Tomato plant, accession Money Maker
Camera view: tilt-top (135 deg); turntable rotation: 330 degrees
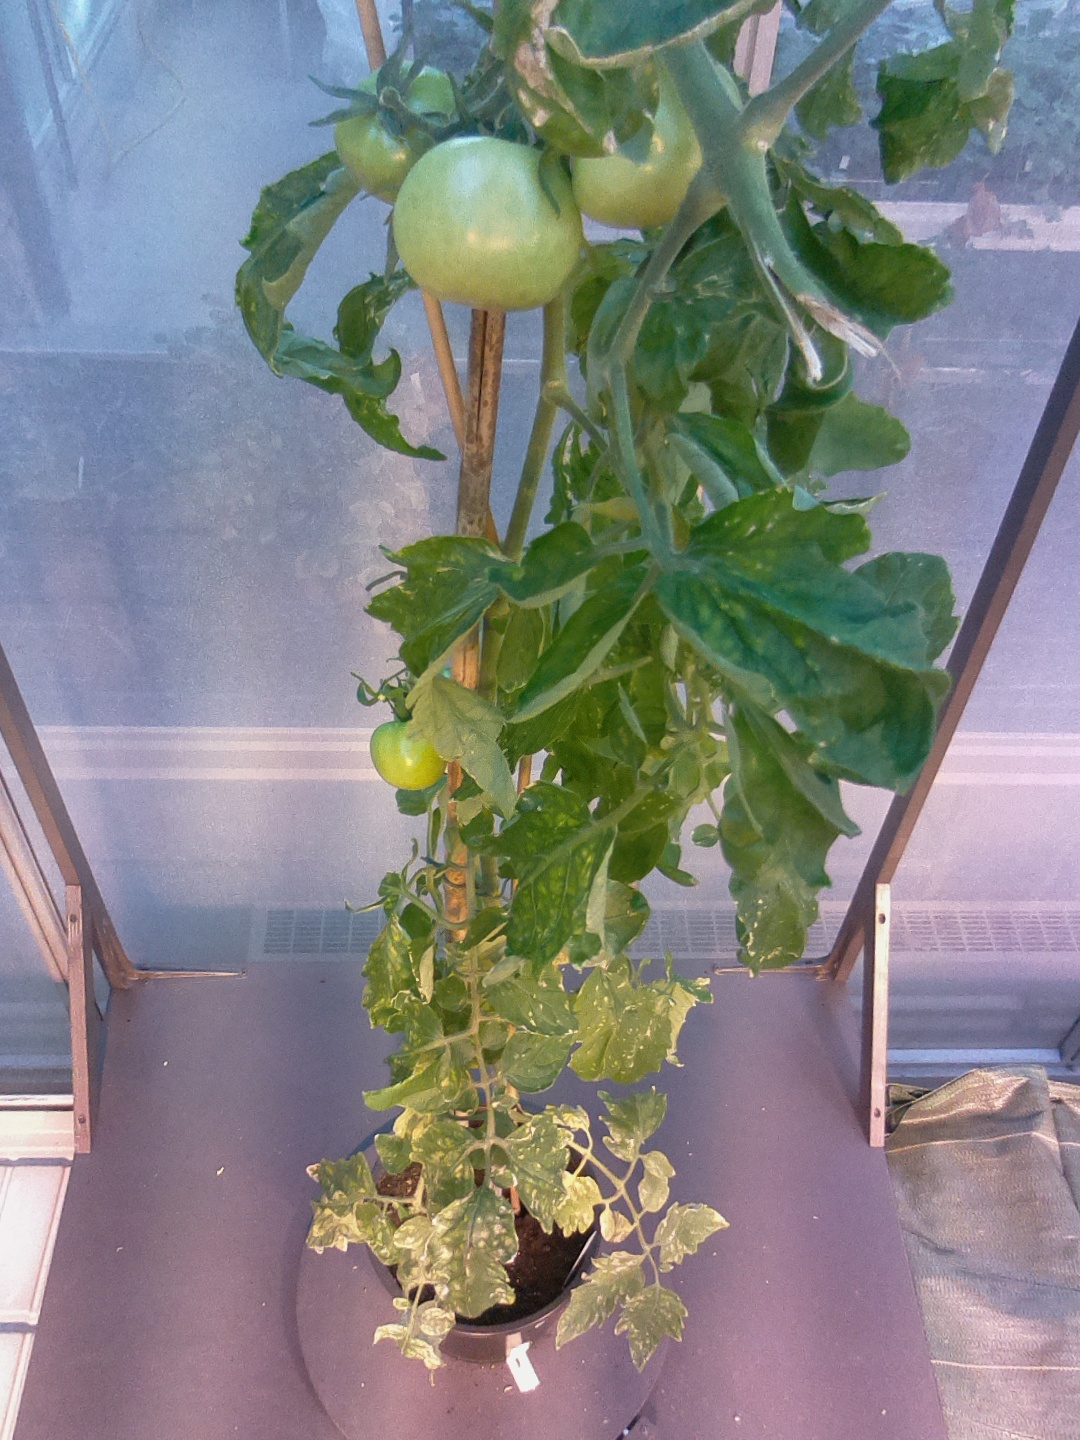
BBCH growth stage 79: 90% -100% of final fruit size